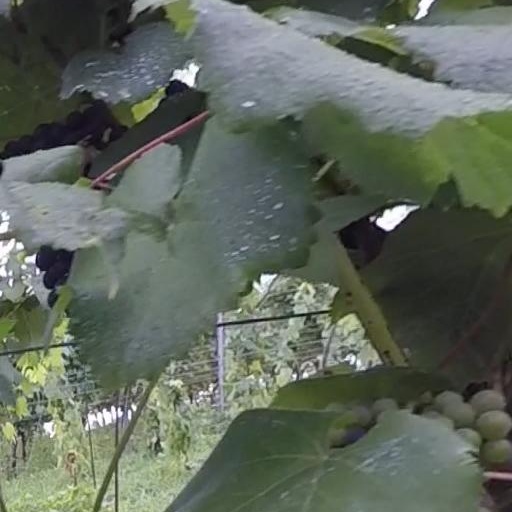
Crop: grape